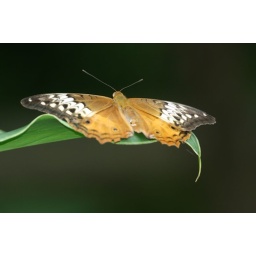
butterfly at Butterfly house in Kuranda